Flugabwehrraketengeschwader 1

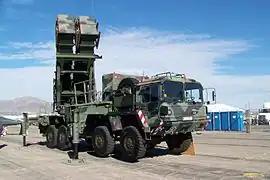
Missile launcher of a Patriot surface-to-air missile system of the German Air Force

Flugabwehrraketengeschwader 1 "Schleswig-Holstein" (Air Defence Missile Wing 1) or ("FlaRakG 1") is a unit of the German Air Force based in Stadum and Husum, Northern Germany. The wing is equipped with the Patriot air defense missile system.